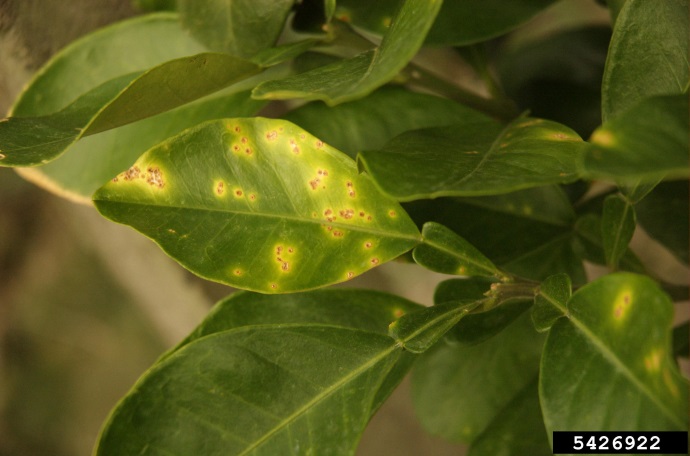
Plant: Citrus
Disease: citrus canker